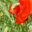
Label: poppy